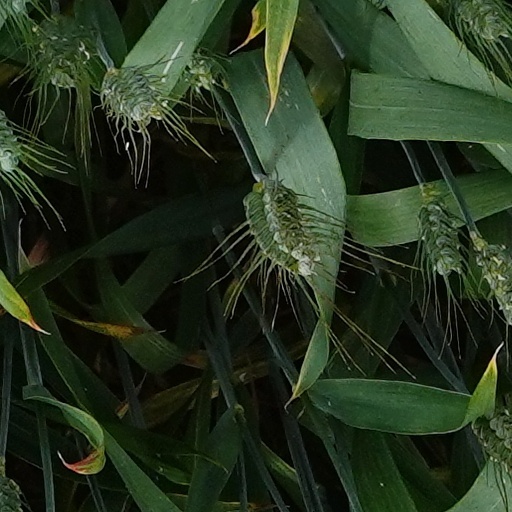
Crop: wheat